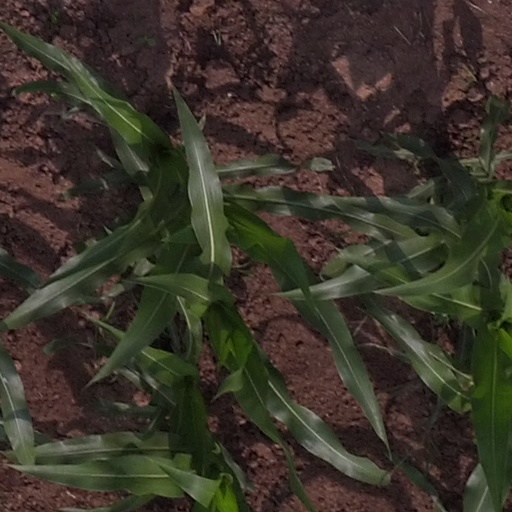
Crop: maize; corn